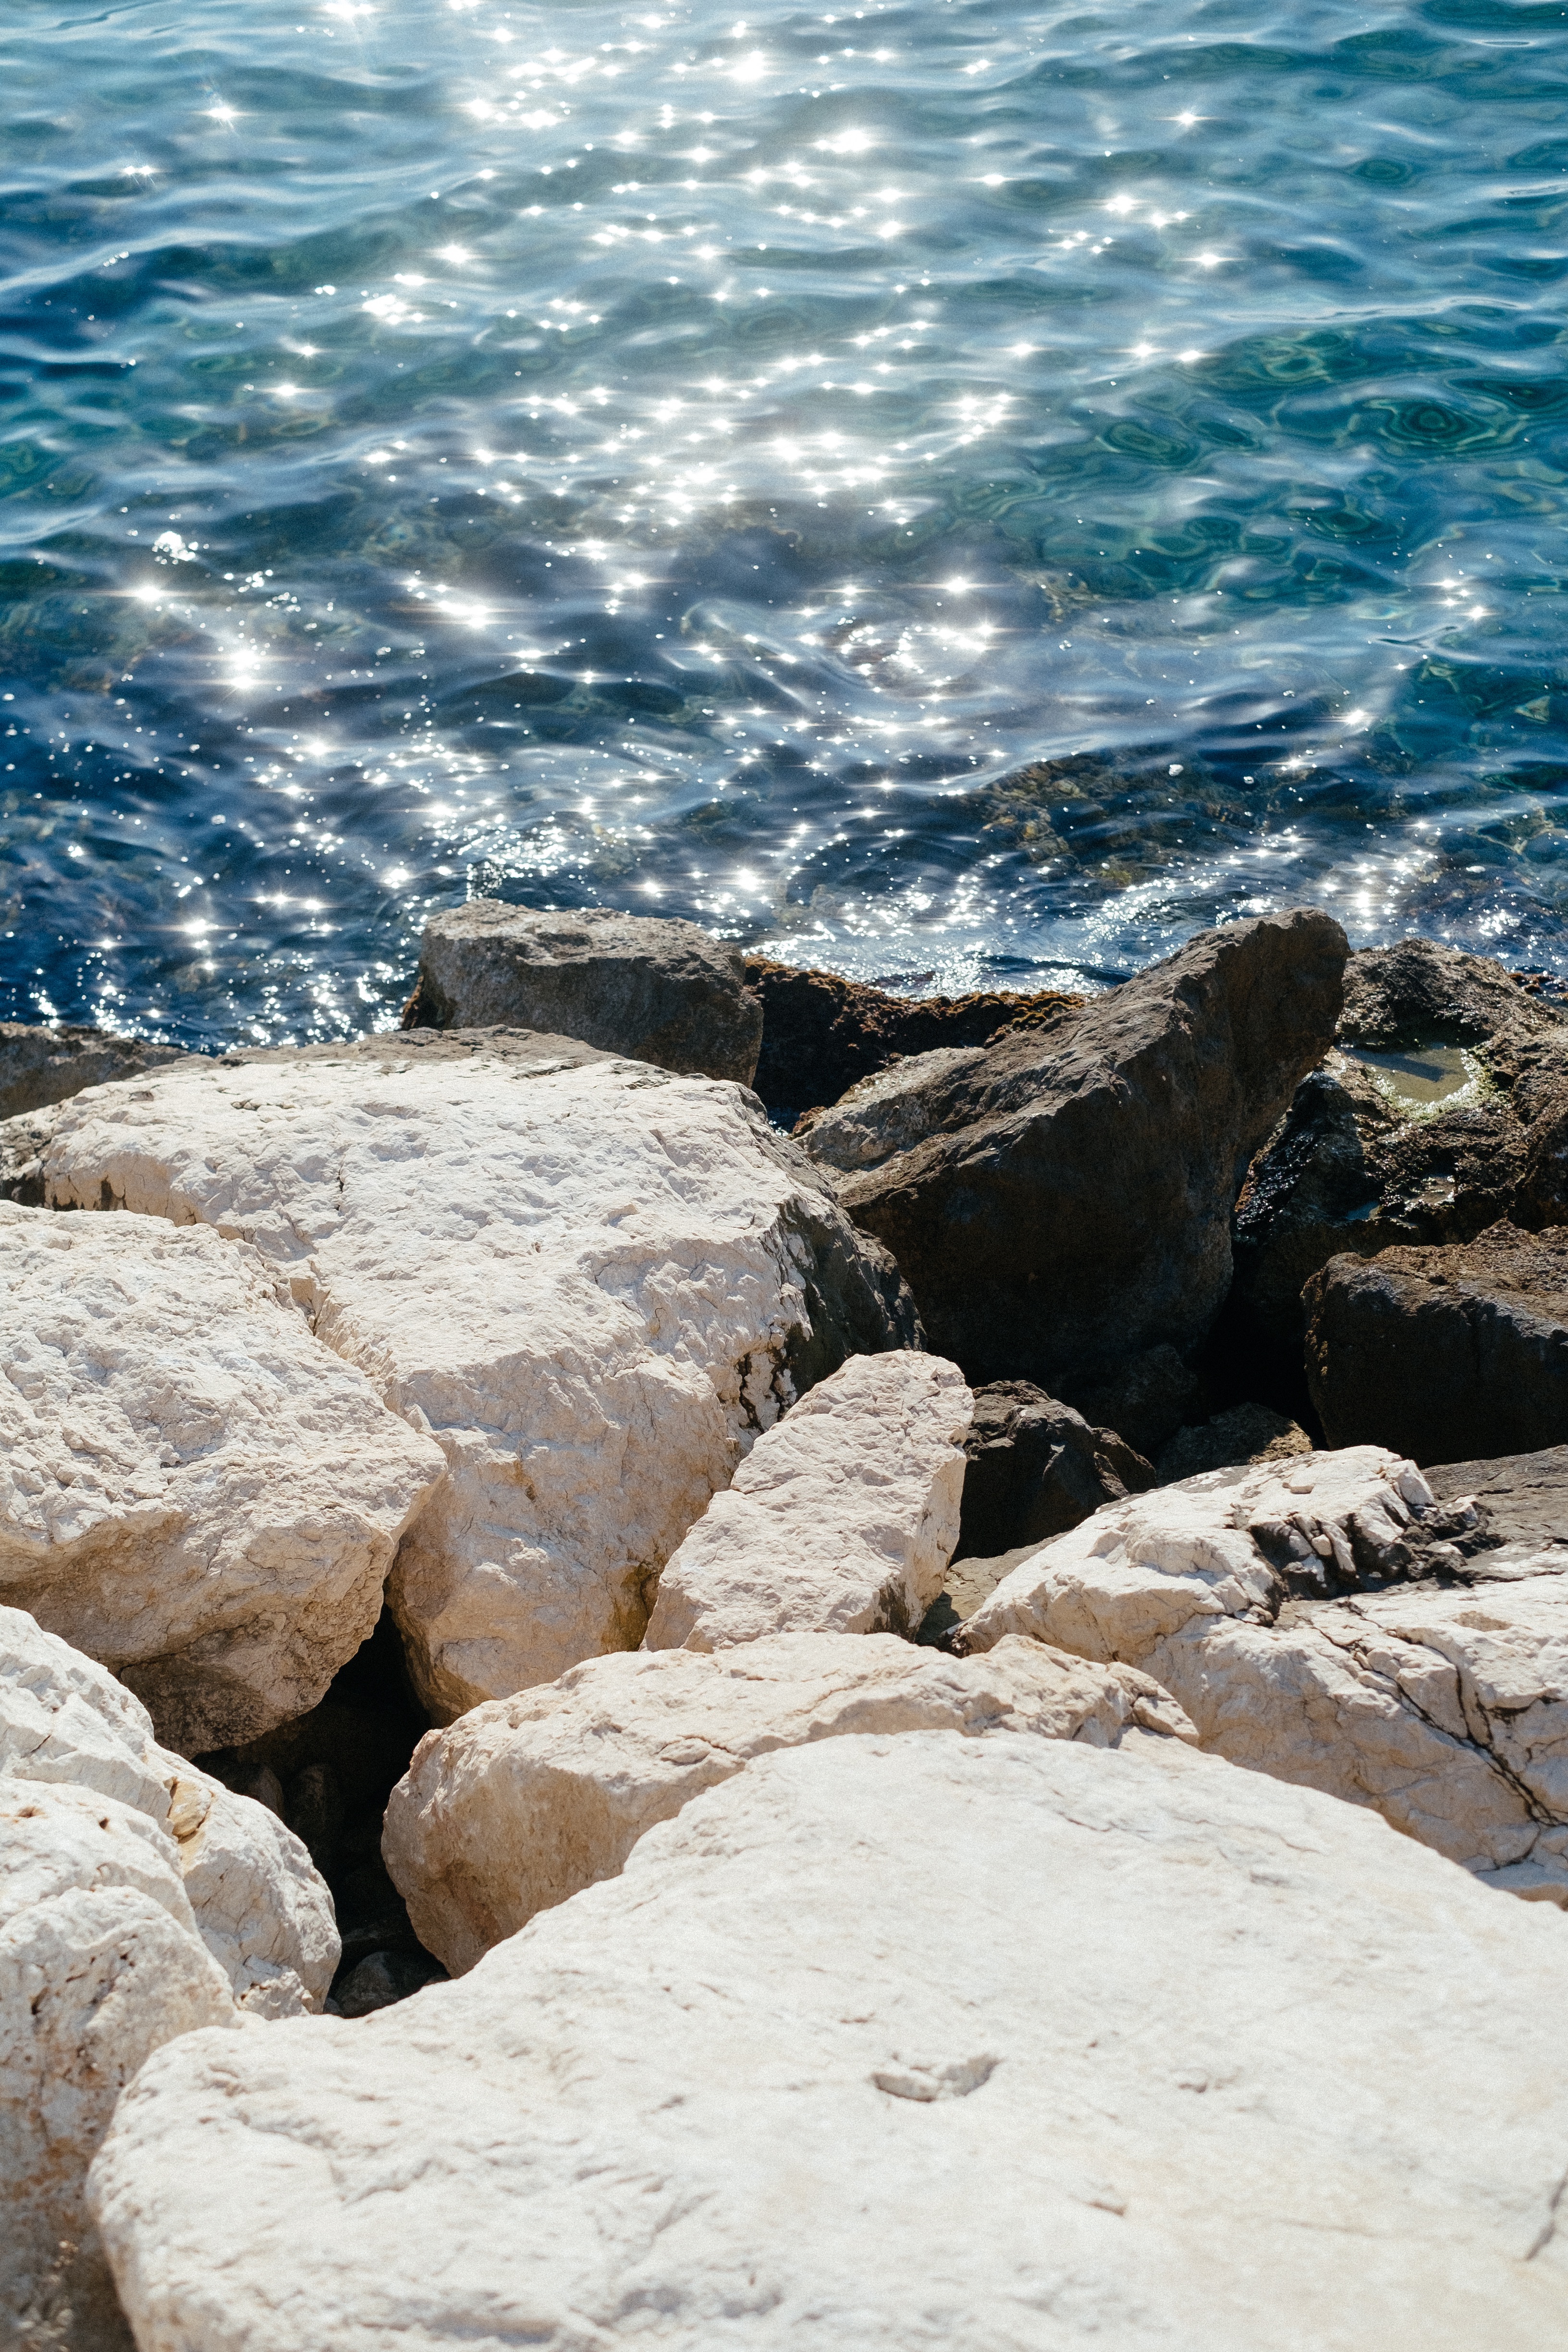
beach, sea, coast, water, nature, sand, rock, ocean, shore, wave, cliff, terrain, material, body of water, geology, cape, wind wave